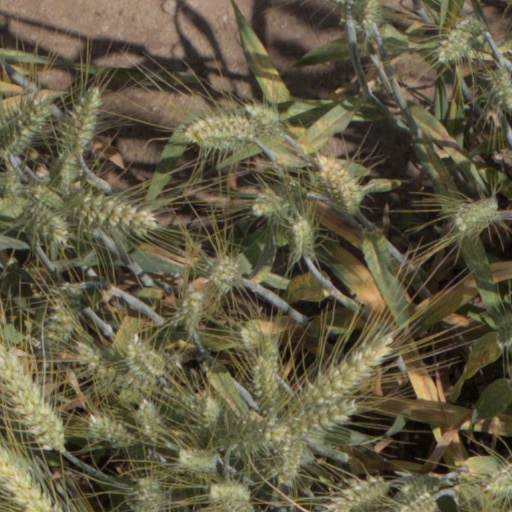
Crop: wheat